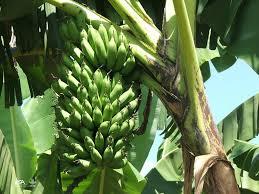
Hii ni mkungu wa ndizi kuna mgomba inayomshikilia inatumika kama chakula huku kwa waafrika kando kuna mimea.